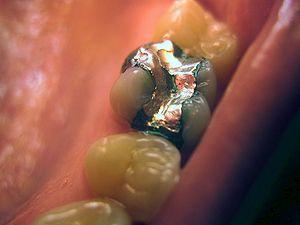
En dentisterie, amalgame désigne un matériau utilisé pour obturer les cavités résultant de l'élimination de tissus dentaires affectés par des caries.
L'intoxication au mercure est également appelée hydrargisme, hydrargyrie ou hydrargyrisme.